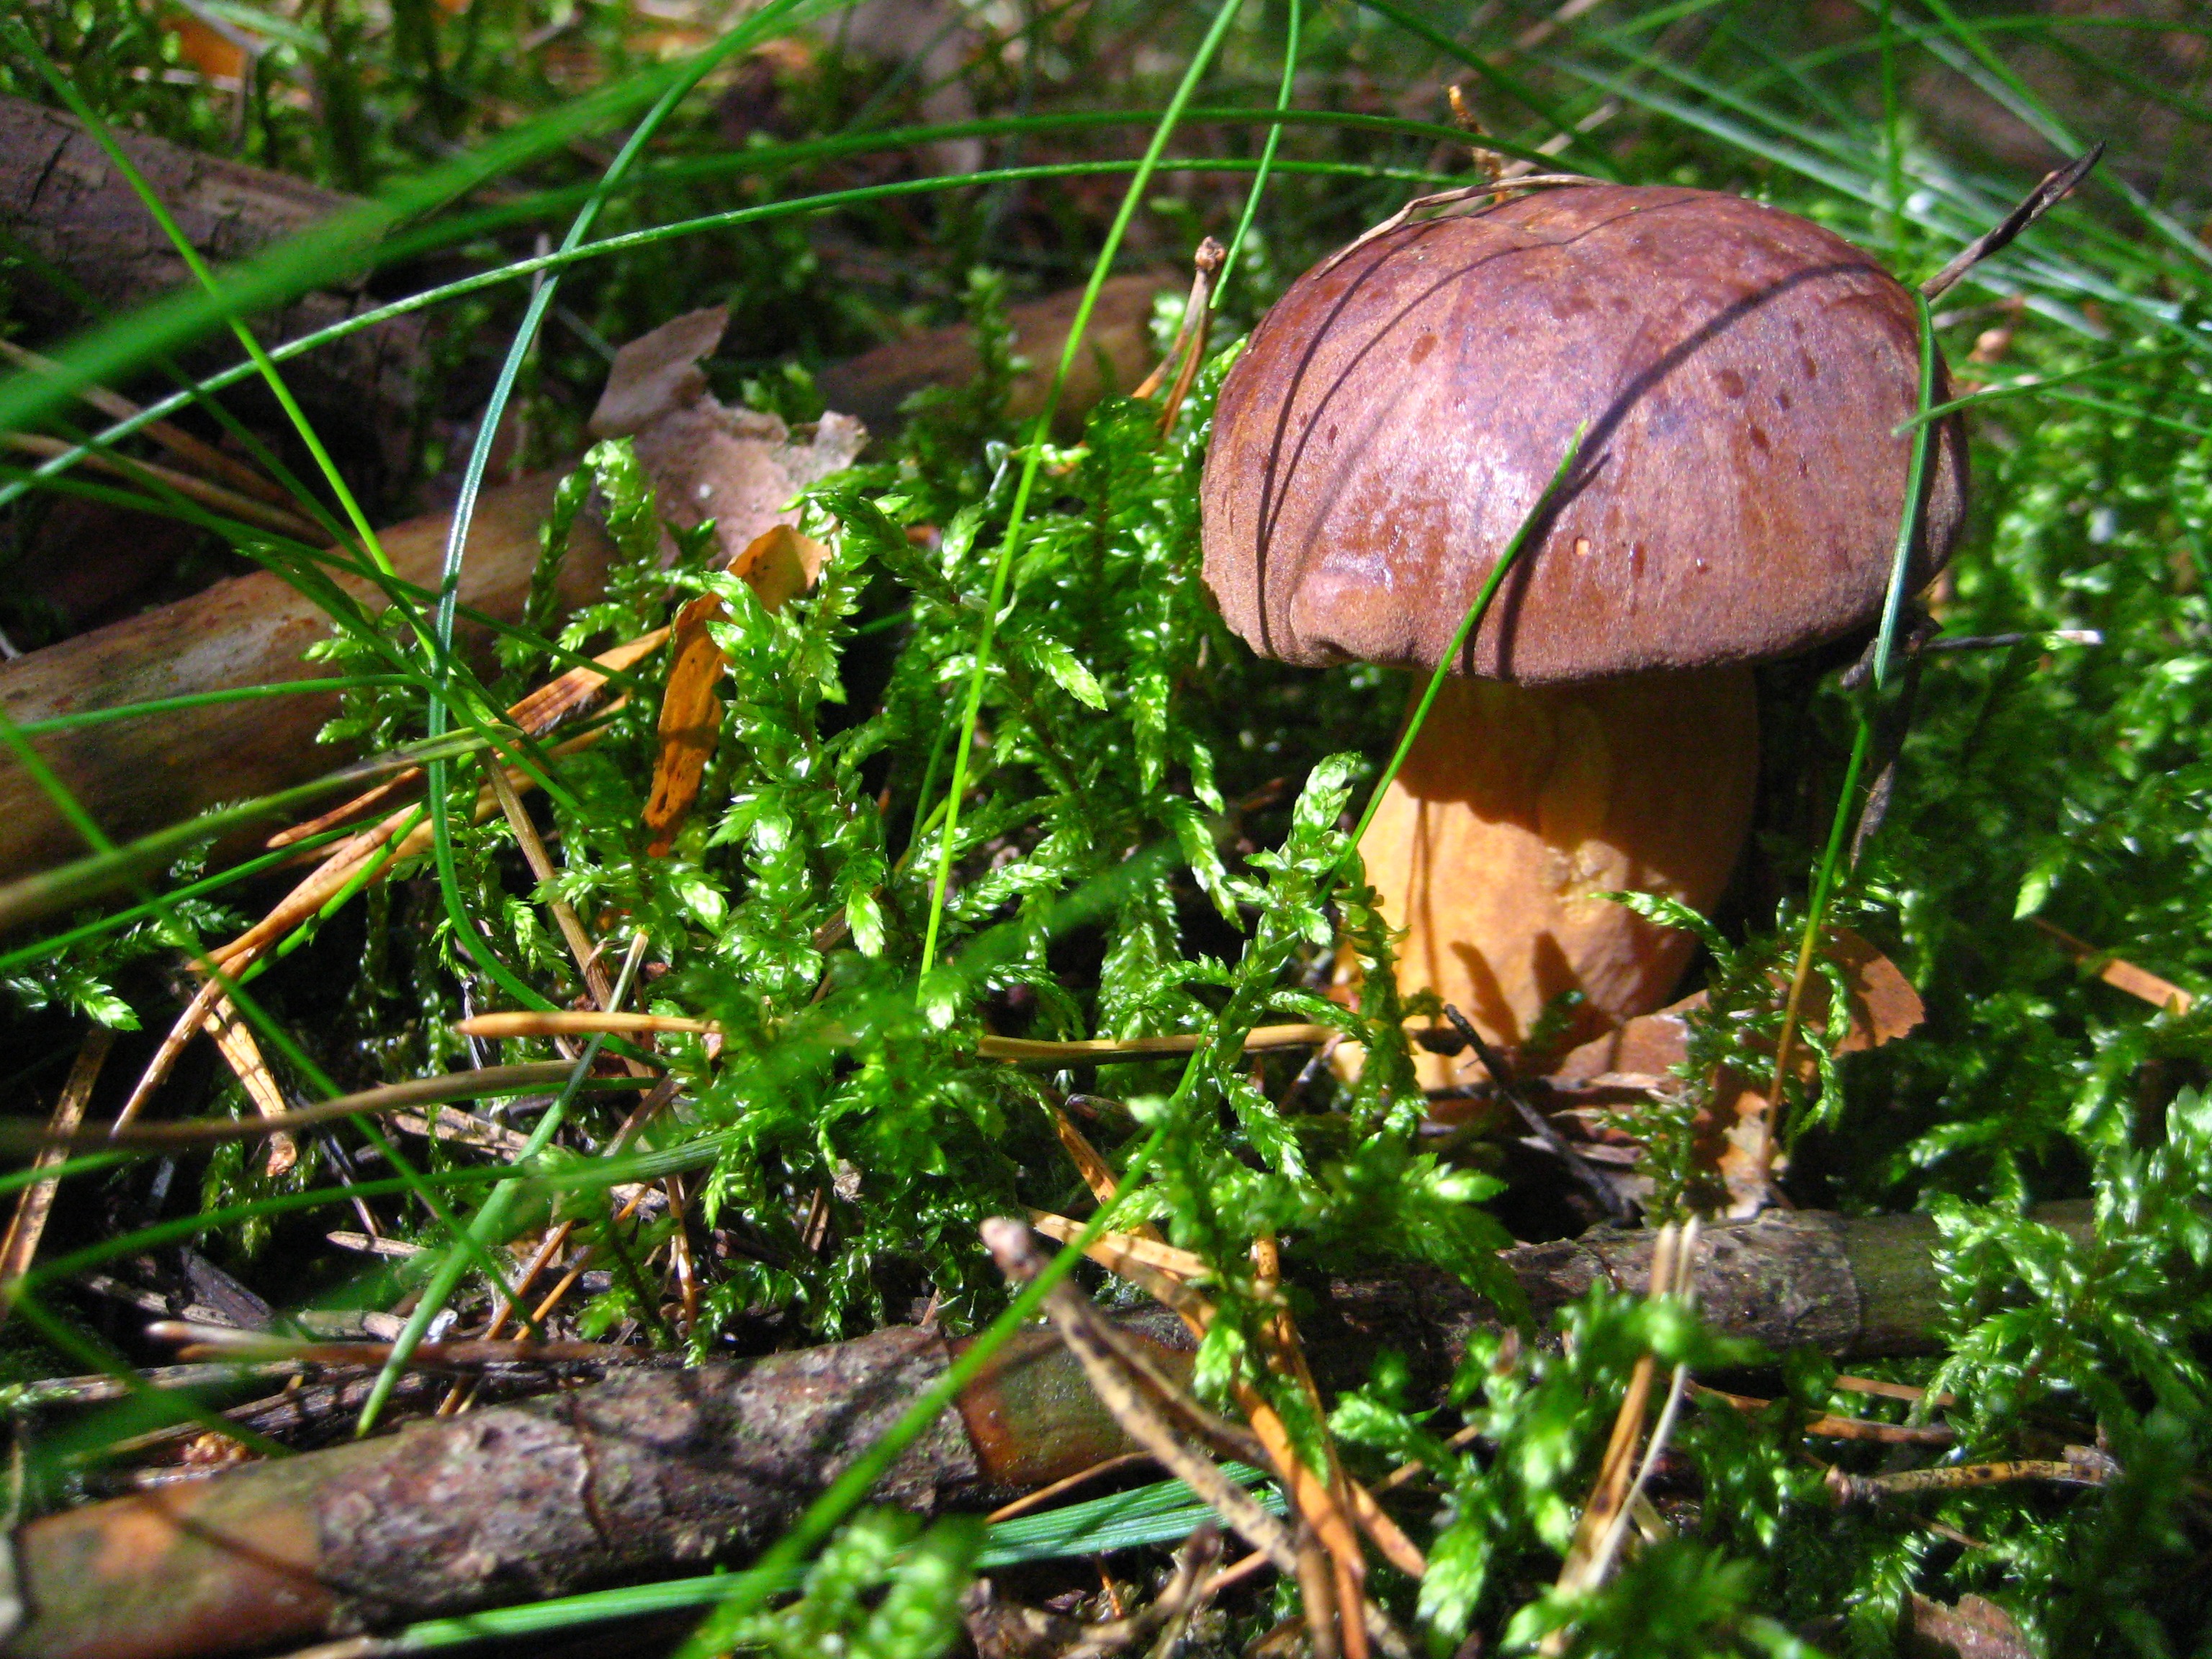
nature, forest, grass, autumn, soil, mushroom, fauna, fungus, rainforest, woodland, habitat, agaric, bolete, matsutake, edible mushroom, agaricaceae, penny bun